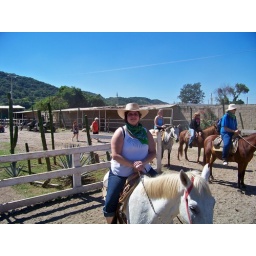
I can't believe I rode a horse in Mexico.  I even got to swim with one in a river - bareback.  Wow!